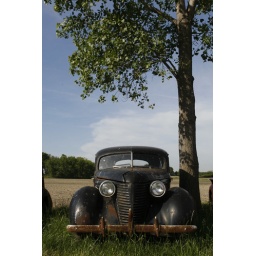
A lonely old car rests under the shade of a tree in northern Indiana.